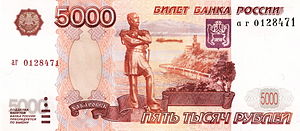
Russiske rubler
Rublen eller rubelen er møntenheden i Rusland og de to delvist anerkendte republikker Abkhasien og Sydossetien. Tidligere blev rublen brugt i det Russiske Kejserrige og Sovjetunionen før deres opløsninger. Hviderusland og Transnistrien bruger andre valutaer som også hedder rubler. En rubel er 100 kopek. ISO 4217-koden er RUB eller 643; den tidligere kode RUR or 810 henviser til den russiske rubel før pengeombytningen i 1998.